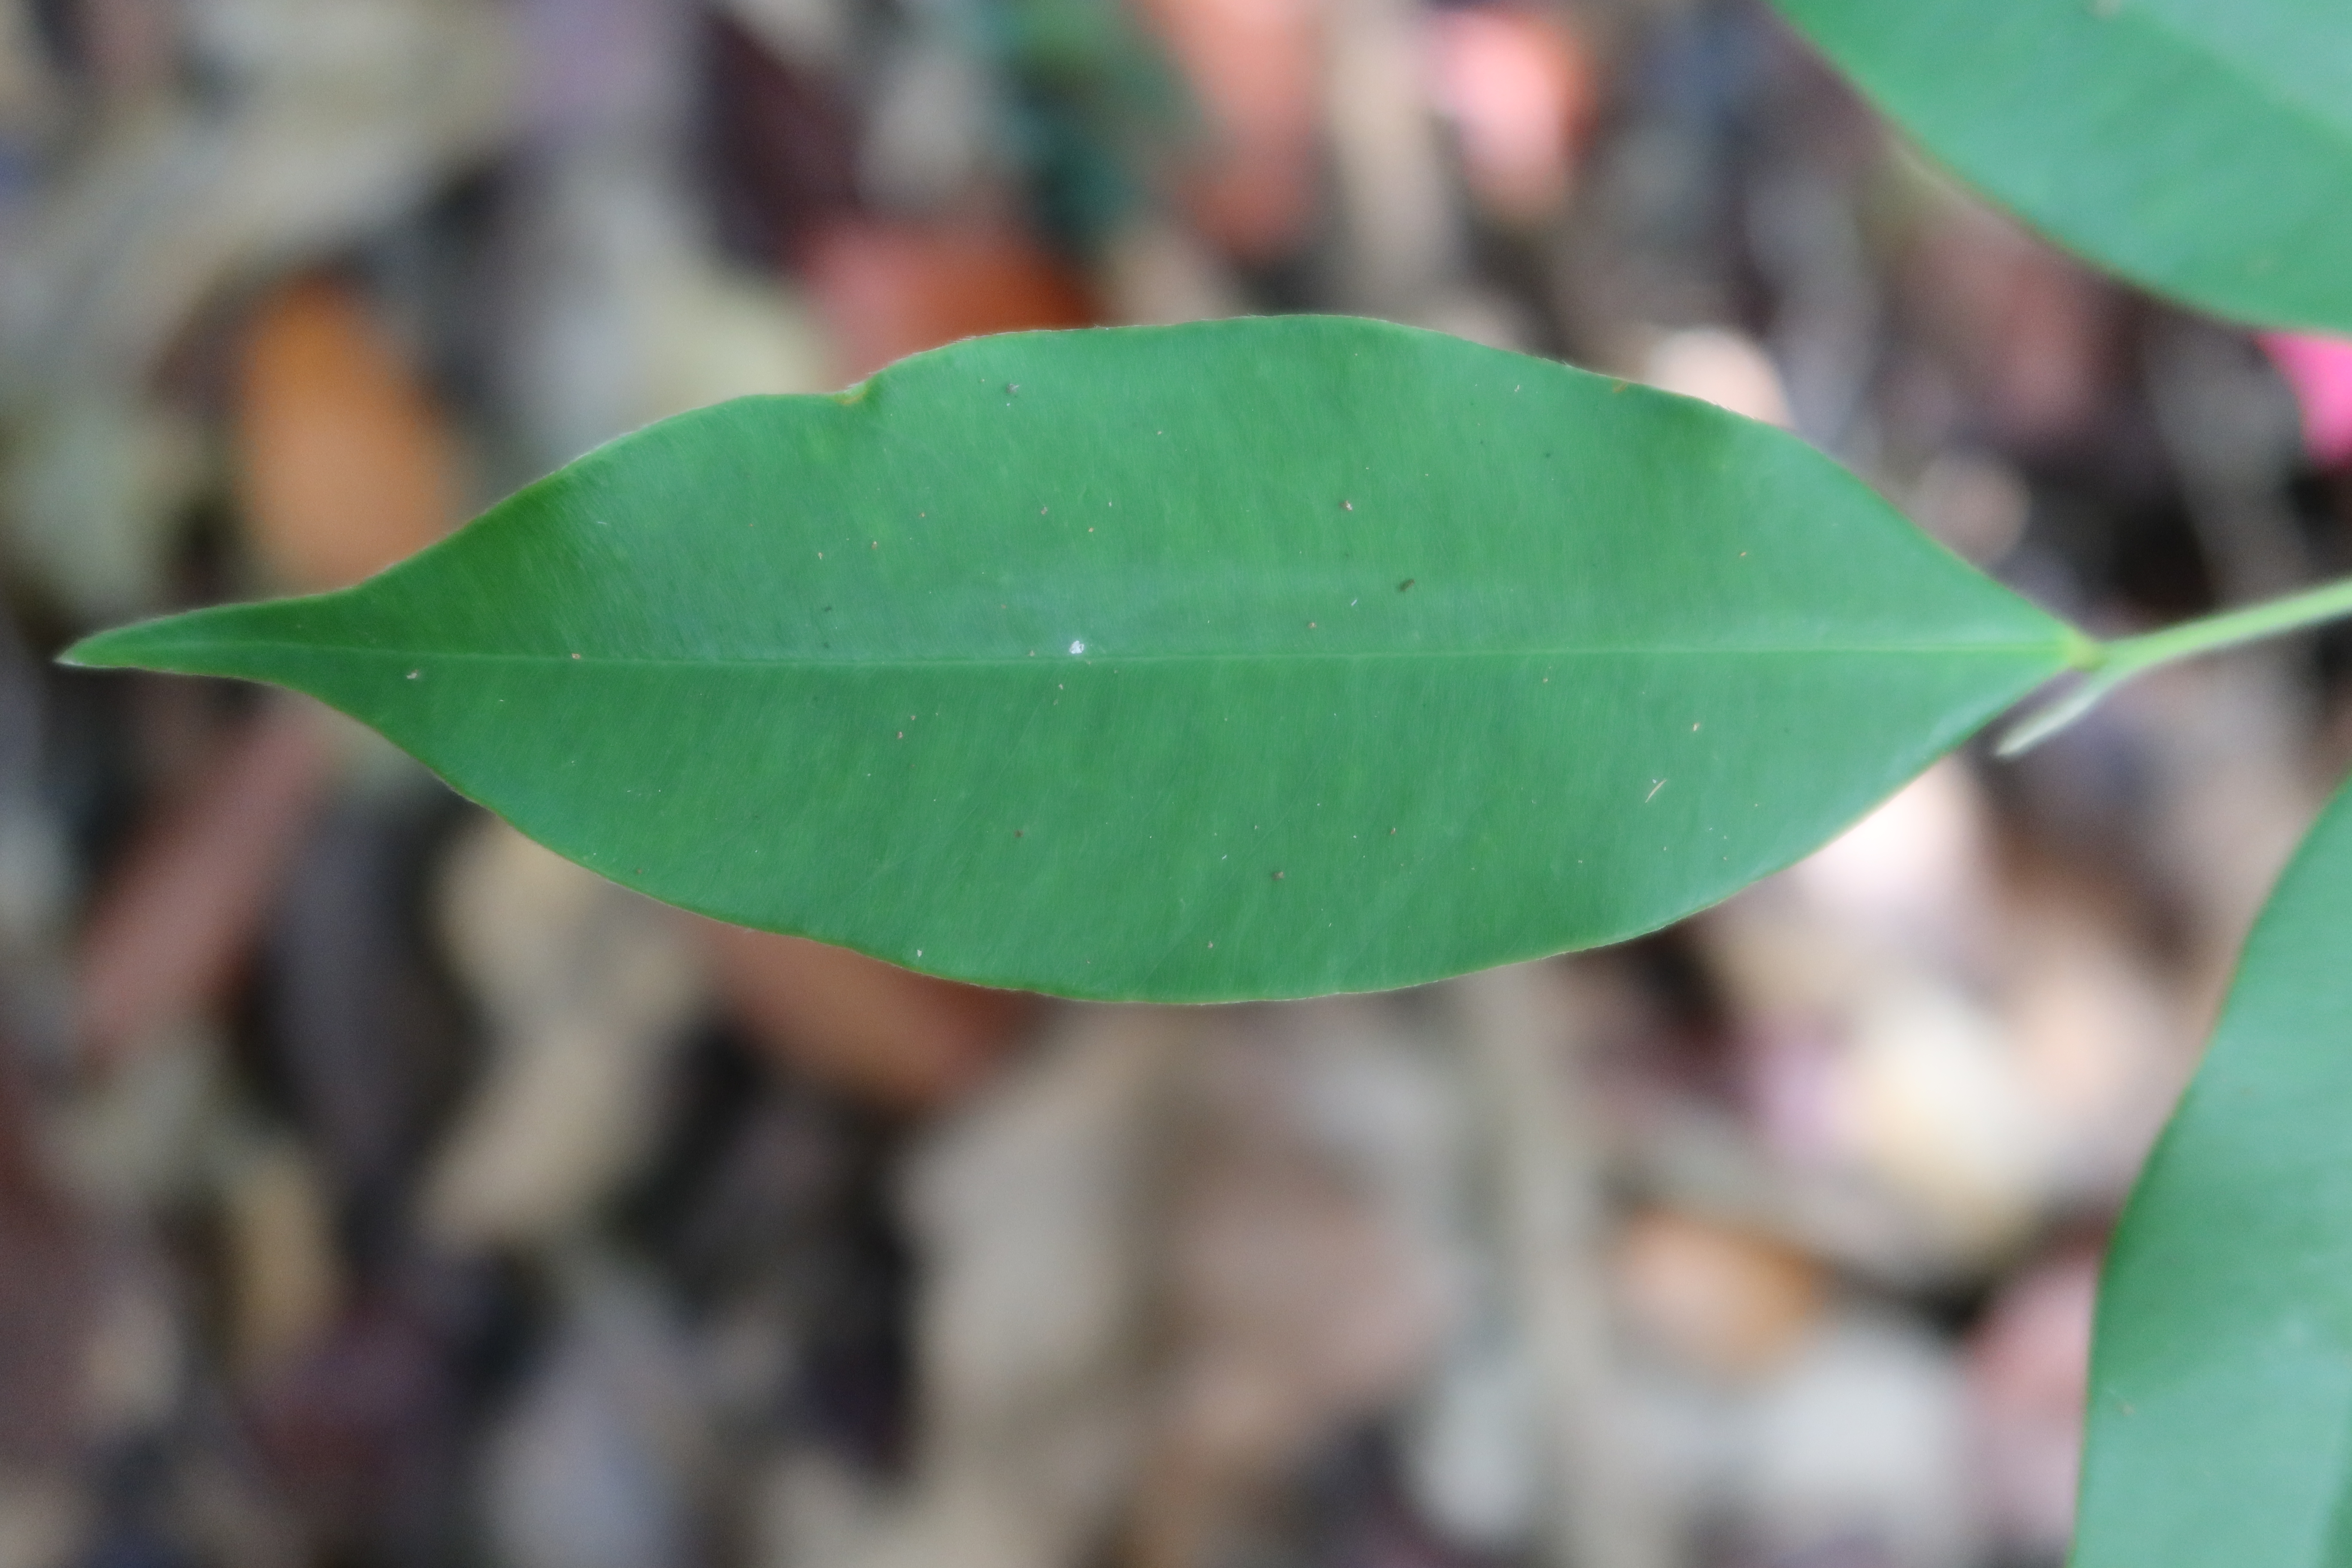
Label: Healthy